Barmah National Park

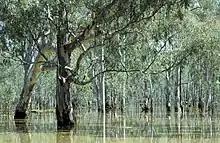
Flooded Barmah forest river red gums

The Barmah Choke and the Narrows, a section of the Murray River where flow is restricted by a geological fault (the Cadell Fault), naturally cause the overflow of water into the Barmah Forest when the river flow is high.